Carthusians

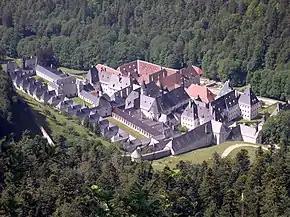
The "Grande Chartreuse" is the head monastery of the Carthusian order.

Next to the door is a small revolving compartment, called a "turn", so that meals and other items may be passed in and out of the cell without the hermit having to meet the bearer. Most meals are provided in this manner, which the hermit then eats in the solitude of his cell. There are two meals provided for much of the year: lunch and supper. During seasons or days of fasting, just one meal is provided. The hermit makes his needs known to the lay brother by means of a note, requesting items such as a fresh loaf of bread, which will be kept in the cell for eating with several meals. Carthusians observe a perpetual abstinence from meat.